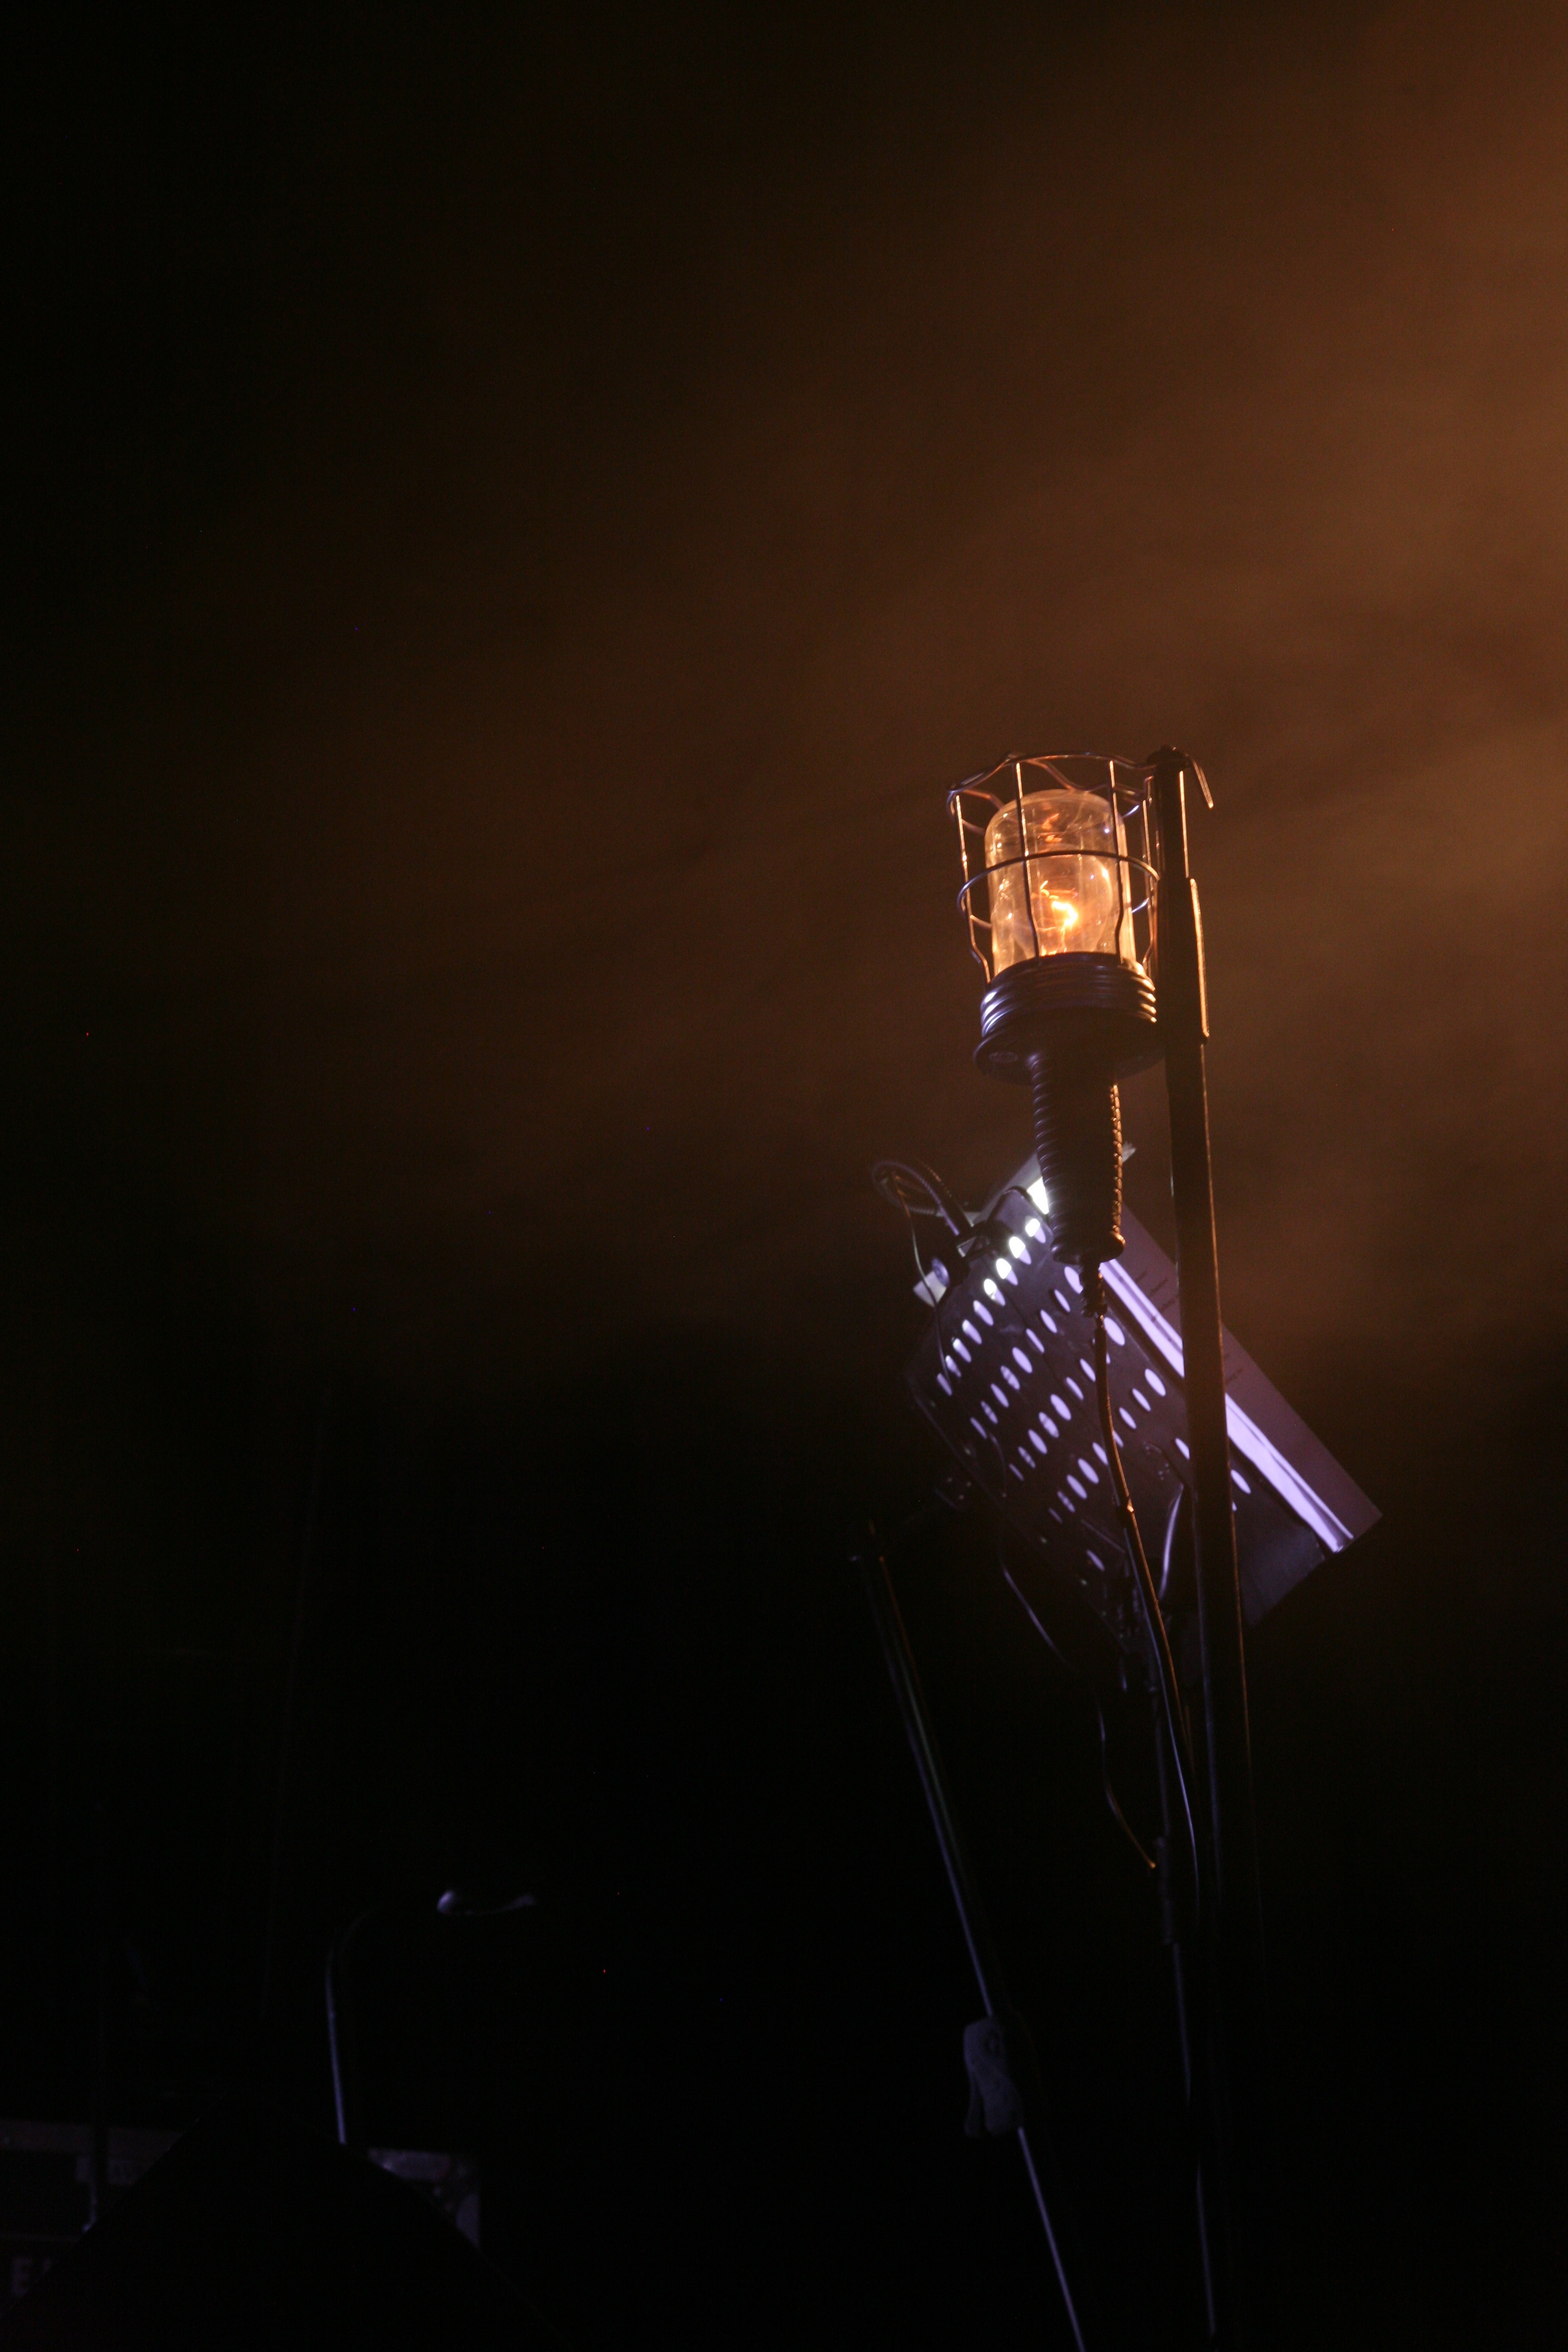
light, night, sparkler, concert, reflection, darkness, street light, electricity, lighting, light fixture, murat, jeanlouismurat, villierssurmarne, festivaldemarne, fredjimenez, stephanereynaud, brunoclavaizolle, atmosphere of earth